Kuo Jung-tsung

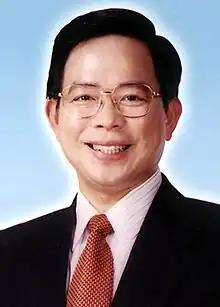

Kuo graduated from the National Chung-Li Senior High School and National Taiwan Ocean University. He was a lecturer at his alma mater and Kainan University.